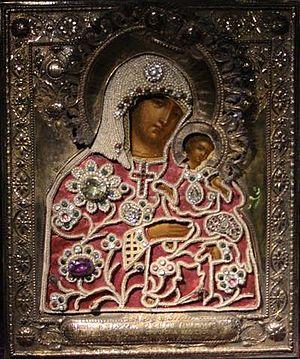
Le Musée de l'église orthodoxe de Finlande est un musée situé dans le quartier de Hatsala à Kuopio.